Hu Zongxian

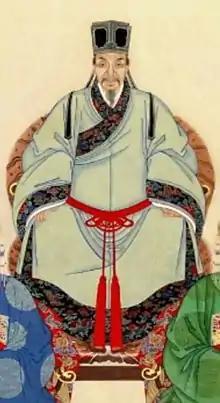

Hu Zongxian (November 4, 1512 – November 25, 1565), courtesy name Ruzhen and art name Meilin, was a Chinese general and politician of the Ming dynasty who presided over the government's response to the wokou pirate raids during the reign of the Jiajing Emperor. As supreme commander, he was able to defeat Xu Hai's substantial raid in 1556 and capture the pirate lord Wang Zhi the next year through ruses. Despite his accomplishments, Hu Zongxian's reputation had been tarnished by his association with the clique of Yan Song and Zhao Wenhua, traditionally reviled figures in Ming historiography. He was rehabilitated decades after his death and was given the posthumous name Xiangmao by the emperor in 1595.